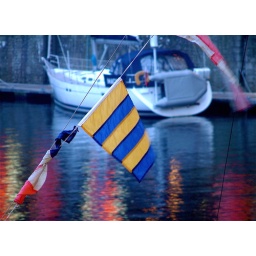
I took this in Liverpool. I love the colorful reflections in the water and the way the flags fit in well. thanks. isabella xxxxxxxxxx